Fight Club 3

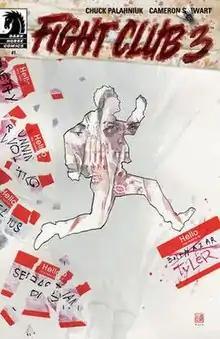
Cover of "Fight Club 3" #1

Fight Club 3 is a twelve-issue comic book limited series written by Chuck Palahniuk as the second sequel to his 1996 novel "Fight Club", following the 2015 limited series "Fight Club 2". The series, which is illustrated by Cameron Stewart, consists of twelve issues with the first issue being released on January 30, 2019.